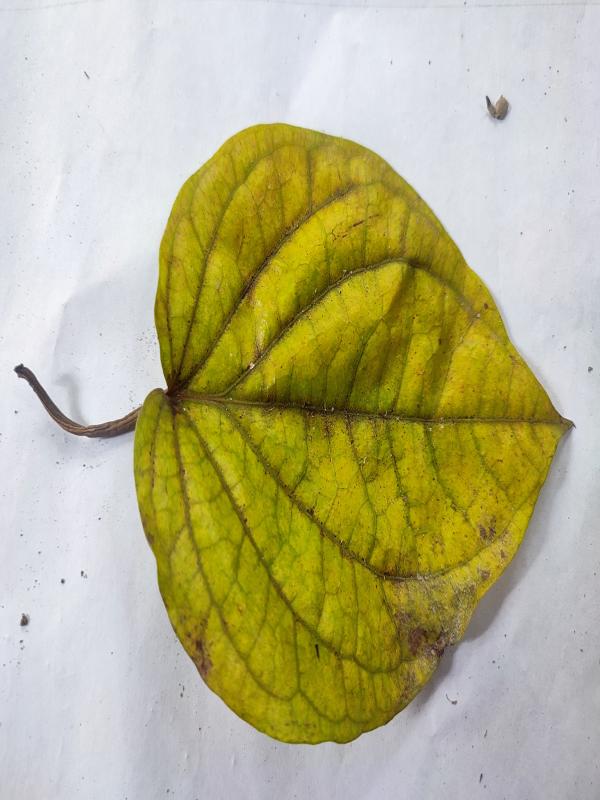
Label: Dried_Leaf